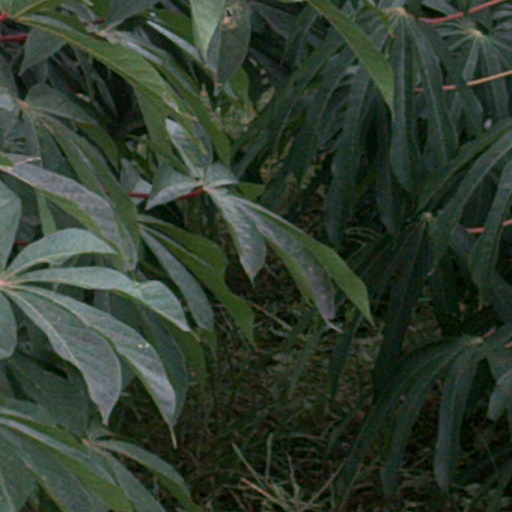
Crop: cassava